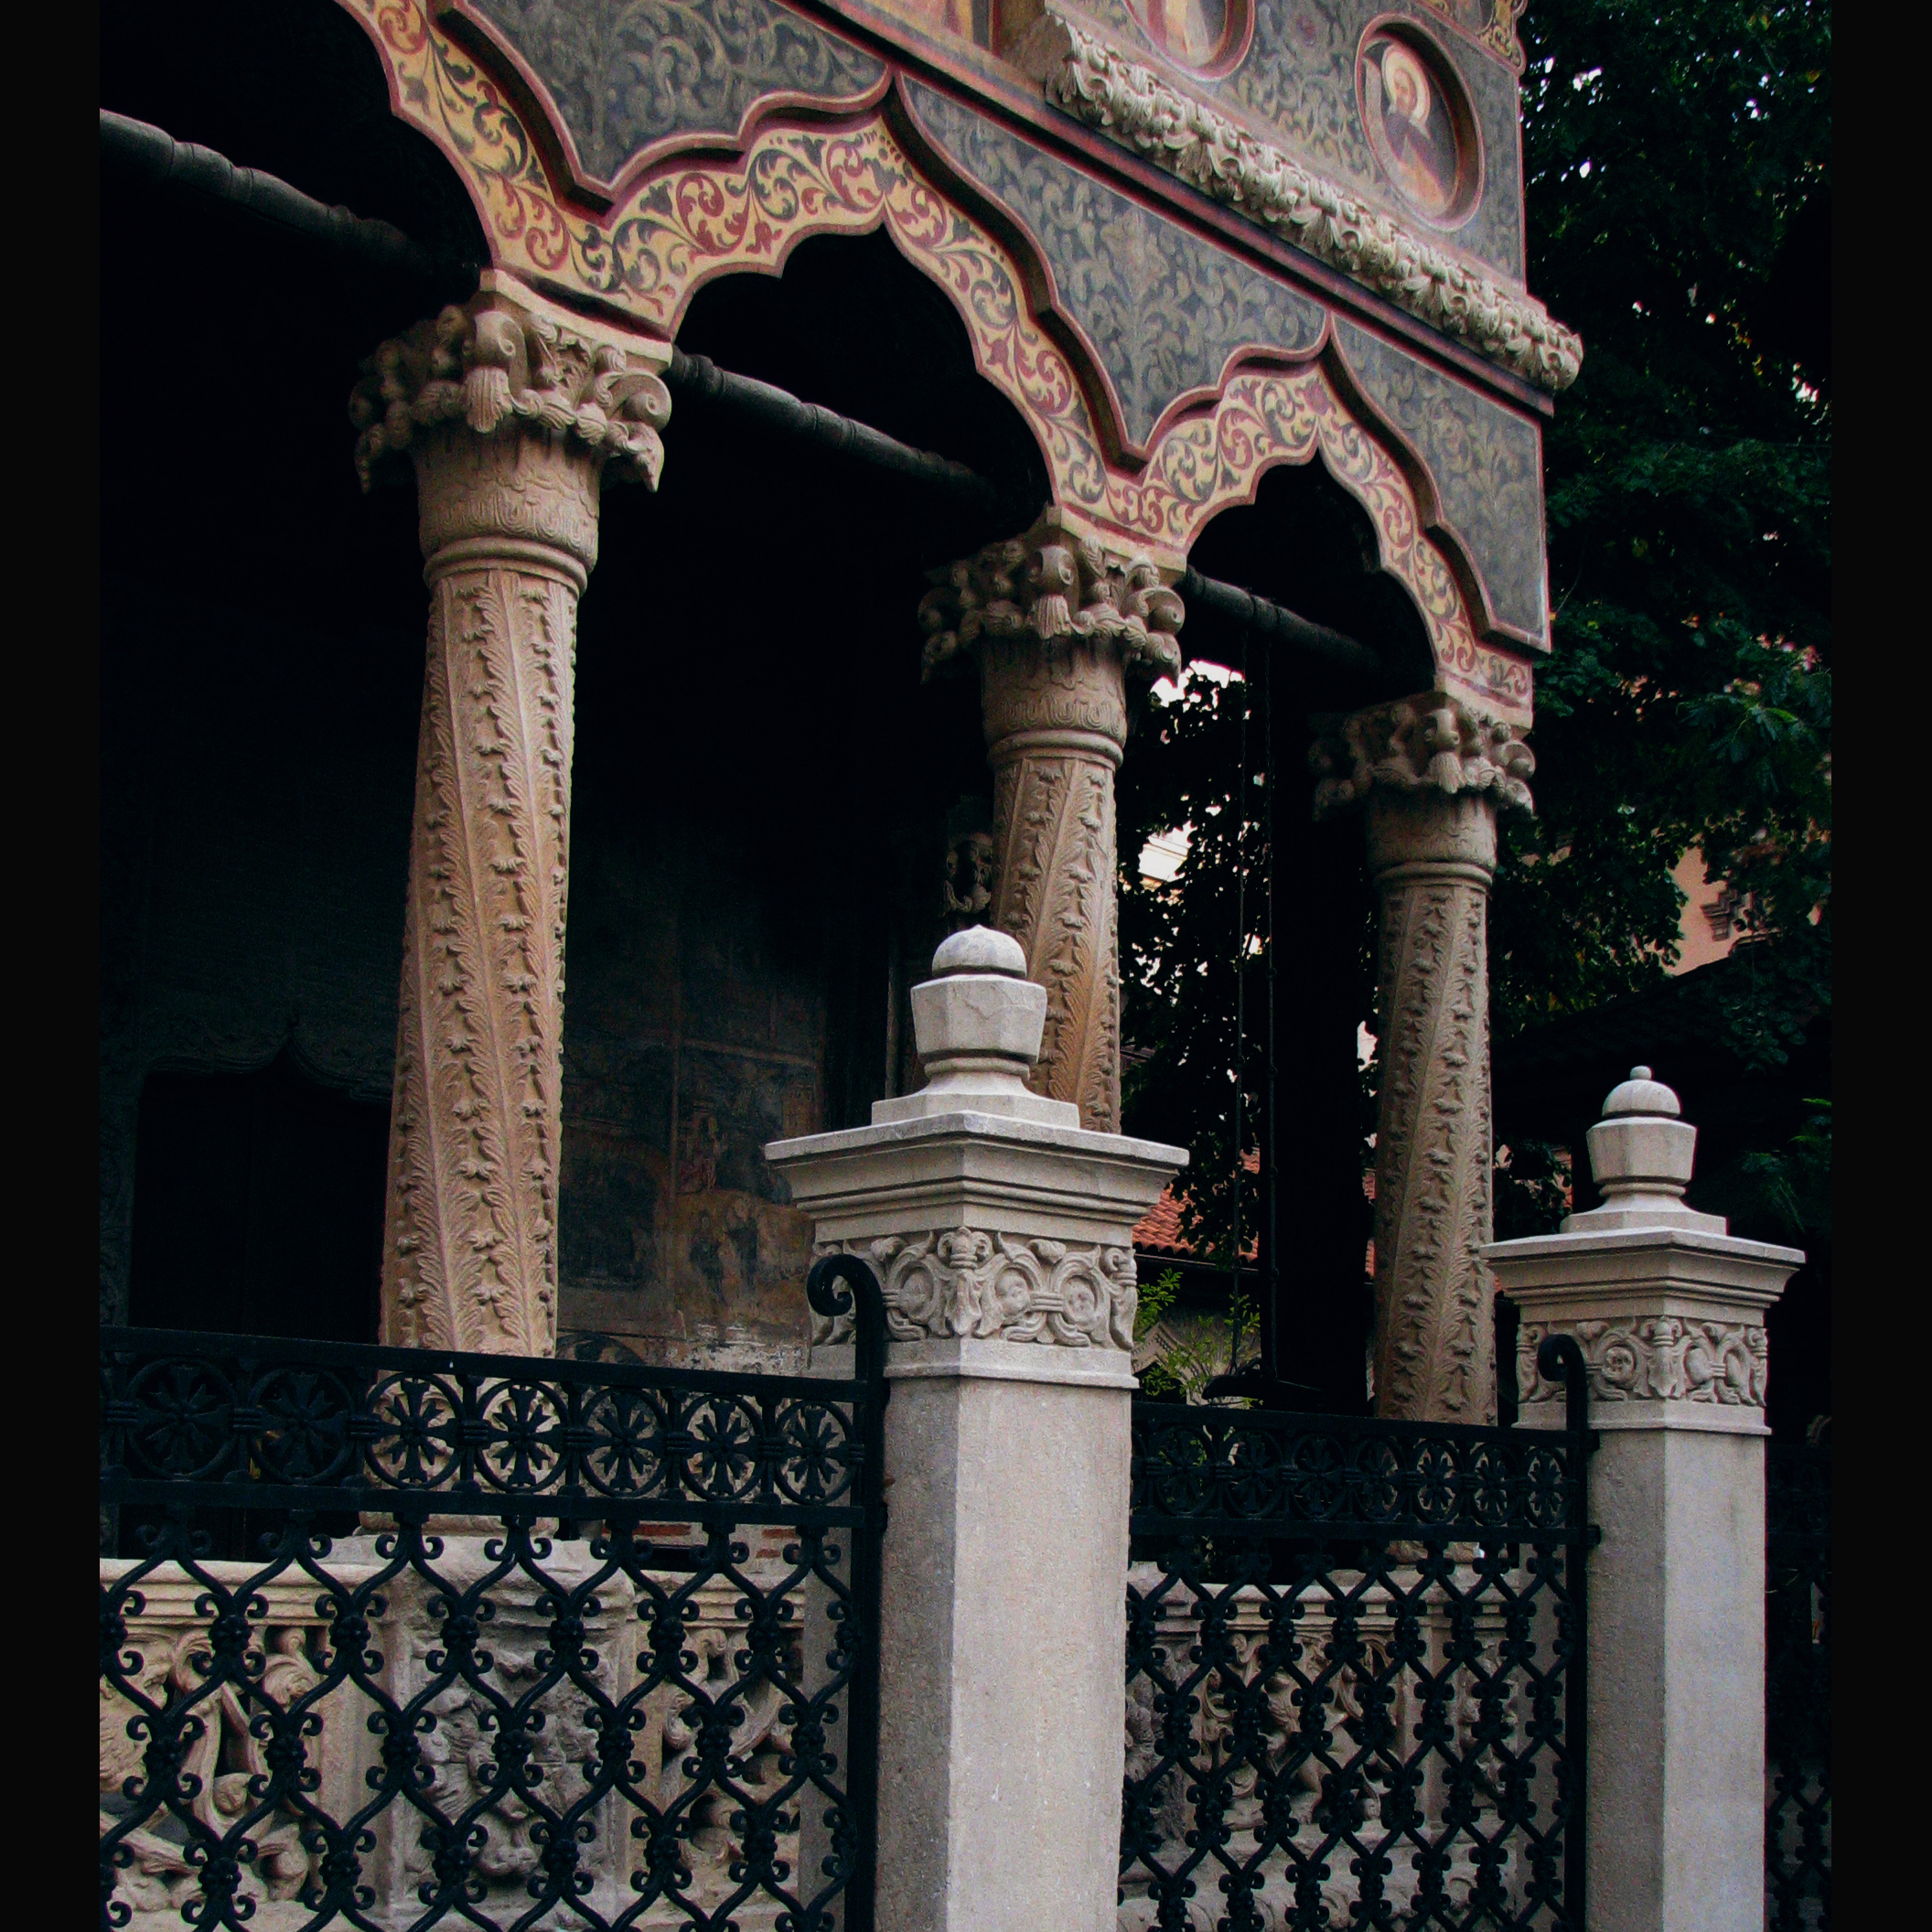
architecture, structure, photography, building, photo, europe, statue, arch, column, religion, church, christian, photos, religious, de, temple, monastery, churches, shrine, fotografie, christianity, romana, arc, orthodox, eastern, romania, bucharest, convent, bor, biserica, arhitectura, orthodoxy, romanian, ortodoxa, ortodox, manastirea, manastire, ortodoxia, ortodoxie, ecclesiastical, bisericeasc, cladire, edificiu, bucuresti, centrulvechi, lipscani, stavro, stavropoleos, brancovenesc, 1724, cre tinism, cre tin, ancient history